The Exorcist (TV series)

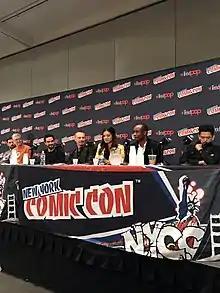
Cast and crew of the series at the 2017 New York Comic Con. From left to right: Producer/writers Jeremy Slater and Sean Crouch; actors Alfonso Herrera, Ben Daniels, Zuleikha Robinson, Kurt Egyiawan, and John Cho.

Jeremy Slater wrote the pilot. Fox ordered the pilot to be shot in January 2016. The series is described as "a propulsive, serialized psychological thriller following two very different men tackling one family's case of horrifying demonic possession, and confronting the face of true evil".